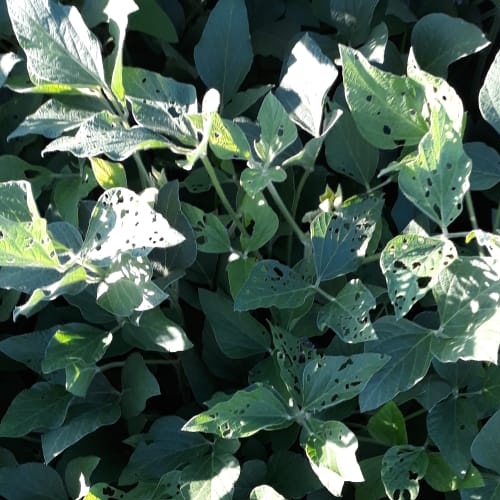
Label: Caterpillar